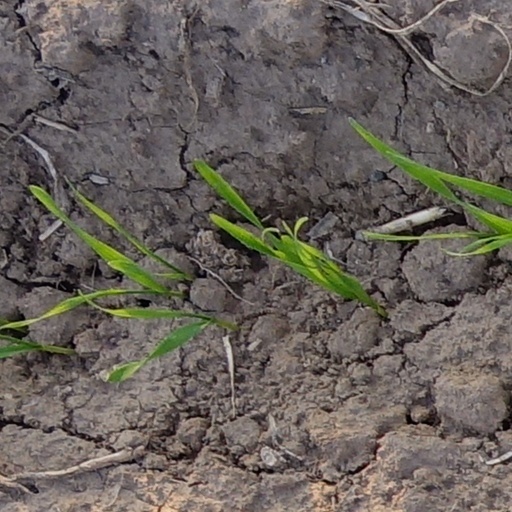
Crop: wheat